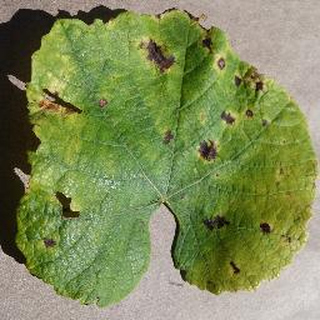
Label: grape_leaf_blight